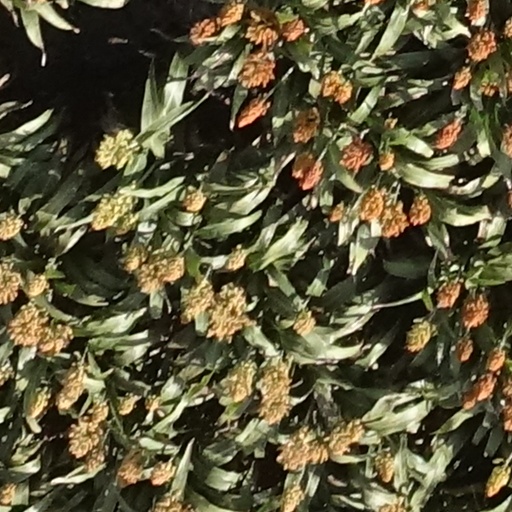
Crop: sorghum